Sutton, Bedfordshire

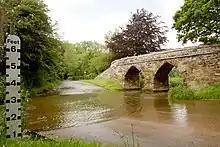
The ford and packhorse bridge in Sutton (Bedfordshire) which cross Potton Brook

The Packhorse bridge alongside the ford is a 13th-century double arched pedestrian bridge over Potton Brook, a tributary of the River Ivel.